Eski Yurt

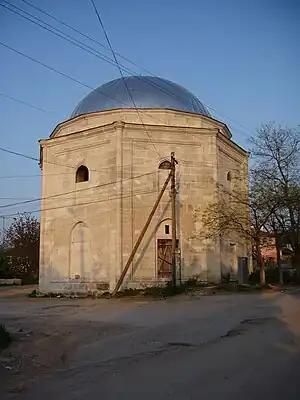
Mausoleum of Mehmed II Giray in Eski Yurt (Photo by Oleksa Haiworonski, 2005)

In the times of the Golden Horde Eski Yurt was a large, possibly urban settlement lying on an ancient trade route connecting the seaports of Chersonesus and Kalamita with the interiors of the Crimean Peninsula. The large size of the settlement may be proved by the size of its main cemetery Qırq Azizler (14th–15th centuries; now completely destroyed) which was the oldest and the largest one of all Muslim cemeteries known in the western half of the Crimea. Eski Yurt retained its significance after the rise of the Crimean Khanate, which achieved independence from the Golden Horde in 1441. Along with a fortified mountain stronghold named Qırq Yer and laying a mile to the east Eski Yurt might be used as the main residence of the first Crimean khans after they moved their court from Solkhat in the eastern part of the Crimean Peninsula to the South West, where Eski Yurt is situated.